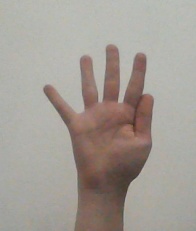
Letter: sheen